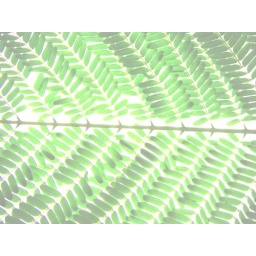
tree in the balcony side